Denis Sadovsky

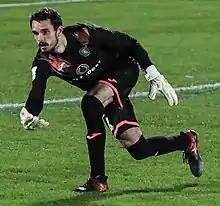
Sadovsky with Tom Tomsk in 2021

Denis Yur'yevich Sadovsky (born 11 August 1997) is a Belarusian professional footballer who plays for Bumprom Gomel.